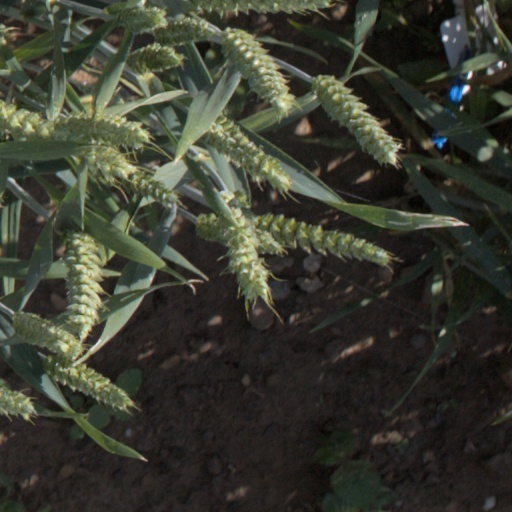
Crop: wheat